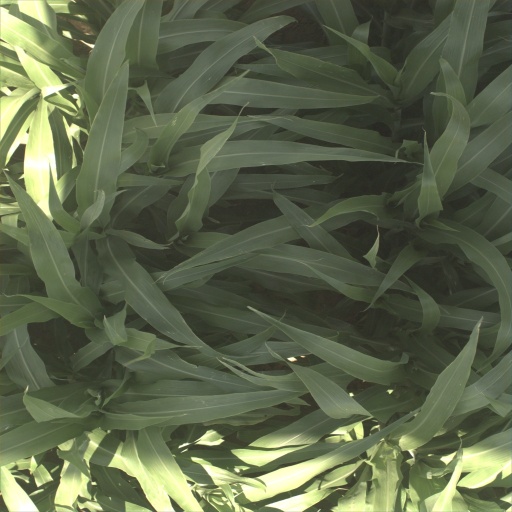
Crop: sorghum